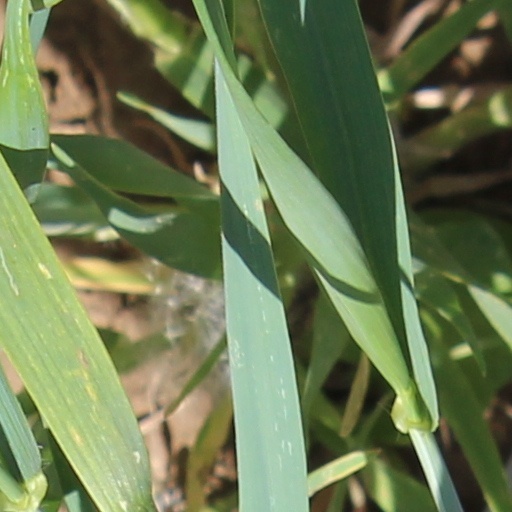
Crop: wheat